Balmerino Parish Church

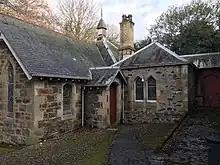
The vestry on the north face of the church.

The church was constructed in 1811 with a capacity of 400 people. The ground it was built on was then a moor. Larch trees were planted around it.